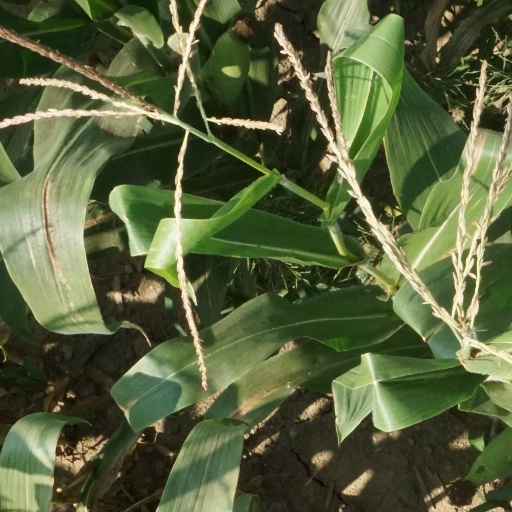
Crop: maize; corn